Like. Share. Follow.

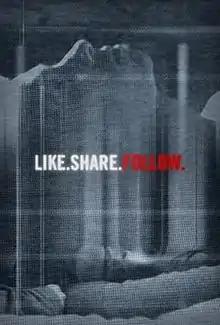
Theatrical release poster

Like. Share. Follow. is a 2017 American psychological horror film written and directed by Glenn Gers. It stars Keiynan Lonsdale and Ema Horvath. The film is a co-production between Blumhouse Productions, Divide/Conquer and Gunpowder & Sky.